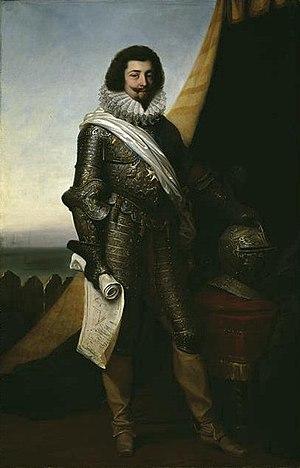
Copie d'un portrait du 17e siècle faisant partie du décor de la galerie du Château de Beauregard
Pierre Hérigone, né vers 1580 et mort à Paris le 1ᵉʳ mars 1643, est un mathématicien et astronome français d'origine basque.
Jean Thiriot, né en 1590 et mort le 24 janvier 1649, est un architecte français ayant exercé sous les ordres de Louis XIII.
Les Gardes suisses, également appelés régiment des Gardes suisses, sont un régiment d’infanterie suisse servant les rois de France de 1616 à 1830, exception faite de la période allant de 1792 à 1815 lors de laquelle l'unité n'existe plus.